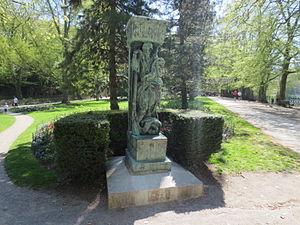
Parc Micaud
Besançon est riche des nombreuses fontaines et sculptures réparties dans différents quartiers de la ville. Aux sculptures décoratives et commémoratives s'ajoutent les fontaines dont les plus anciennes ont perdu leur rôle social pour devenir ornementales. Des cadrans solaires, fresques et trompe-l'œil décorent aujourd'hui façades et fenêtres.
Louis Pergaud est un écrivain français né le 22 janvier 1882 à Belmont et mort pour la France le 8 avril 1915 à Fresnes-en-Woëvre.